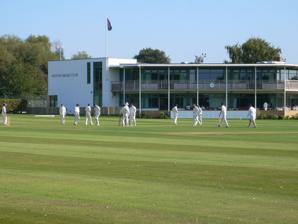
Building: Parkgate Cricket Ground
Country: United Kingdom
Year built: 1910
Parkgate Cricket Ground Ground information Location Parkgate , Cheshire Coordinates 53°17′33″N 3°04′42″W / 53.2926°N 3.0783°W / 53.2926; -3.0783 Establishment c. 1910 Team information Cheshire (1935–2011) As of 11 July 2012 Source: Ground profile Parkgate Cricket Ground is a cricket ground in Station Road, Parkgate , Cheshire . The ground, which is situated close to the bank of the River Dee , is mostly surrounded by residential housing. The site is fairly large, with two cricket pitches, lawn tennis courts, all weather floodlit tennis courts, lawn bowls , boules , 3 squash courts and a full floodlit AstroTurf field hockey pitch. It is used by Neston Cricket Club and Neston Hockey Club. The club also has representative Tennis, Squash and Racquetball teams. The ground is also home to the Parkgate Club House featuring 3 bars, a Cafe and 2 function rooms. History Neston Cricket Club has existed for over a hundred years, with the first recorded match at the ground coming in 1931 when Neston played Wallasey. Cheshire first played at the ground in the 1935 Minor Counties Championship against Denbighshire , with Cheshire playing two further matches there before World War II . Minor counties cricket returned to the ground in 1950, when Cheshire played the Worcestershire Second XI . The county played seven matches there during the 1950s, but only two in the proceeding decade, both against Staffordshire in 1960 and 1963. Cheshire returned to the ground in 1980, playing the Lancashire Second XI , who they also played there in 1981. The ground held its first MCCA Knockout Trophy match in 1984, when Cheshire played Cumberland . Cheshire would next play at the ground in the 1989 Minor Counties Championship against Wales Minor Counties , with Cheshire playing there annually (with the exception of 1995) until 2000, when the ground held its last Minor Counties Championship with Berkshire as the visitors. The ground held a single List A match when Cheshire played Lincolnshire in the 2nd round of the 2003 Cheltenham & Gloucester Trophy , whose early rounds were played in 2002 to avoid fixture congestion in the following season. Lincolnshire won the match by 4 runs. Cheshire last played there in 2011, in an MCCA Knockout Trophy match against Cumberland. In 2017 as well as the many Cheshire representative age group games and the annual Lancashire 2nd XI game, the ground also played host to the Natwest LD Tri-Nations final which saw England beat Australia. In 2009, the new Parkgate Clubhouse was redeveloped to its present state. Marquee Week A special marquee week is hosted by The Neston Club at their Parkgate Cricket Ground over the first weekend in July each year. The weekend consists of a Sporting Lunch on the Thursday, The Parkgate Proms on the Friday and a Summer Ball on the Saturday. Records List A Highest team total: 281/7 (50 overs) by Lincolnshire v Cheshire , 2002 Lowest team total: 277/8 (50 overs), as above Highest individual innings: 90 by Martyn Dobson , as above Best bowling in an innings: 4/10 by Mark Fell , as above Gallery View of the ground with the pavilion under construction in 2009. View of the completed pavilion . View of the ground looking north. See also List of cricket grounds in England and Wales References